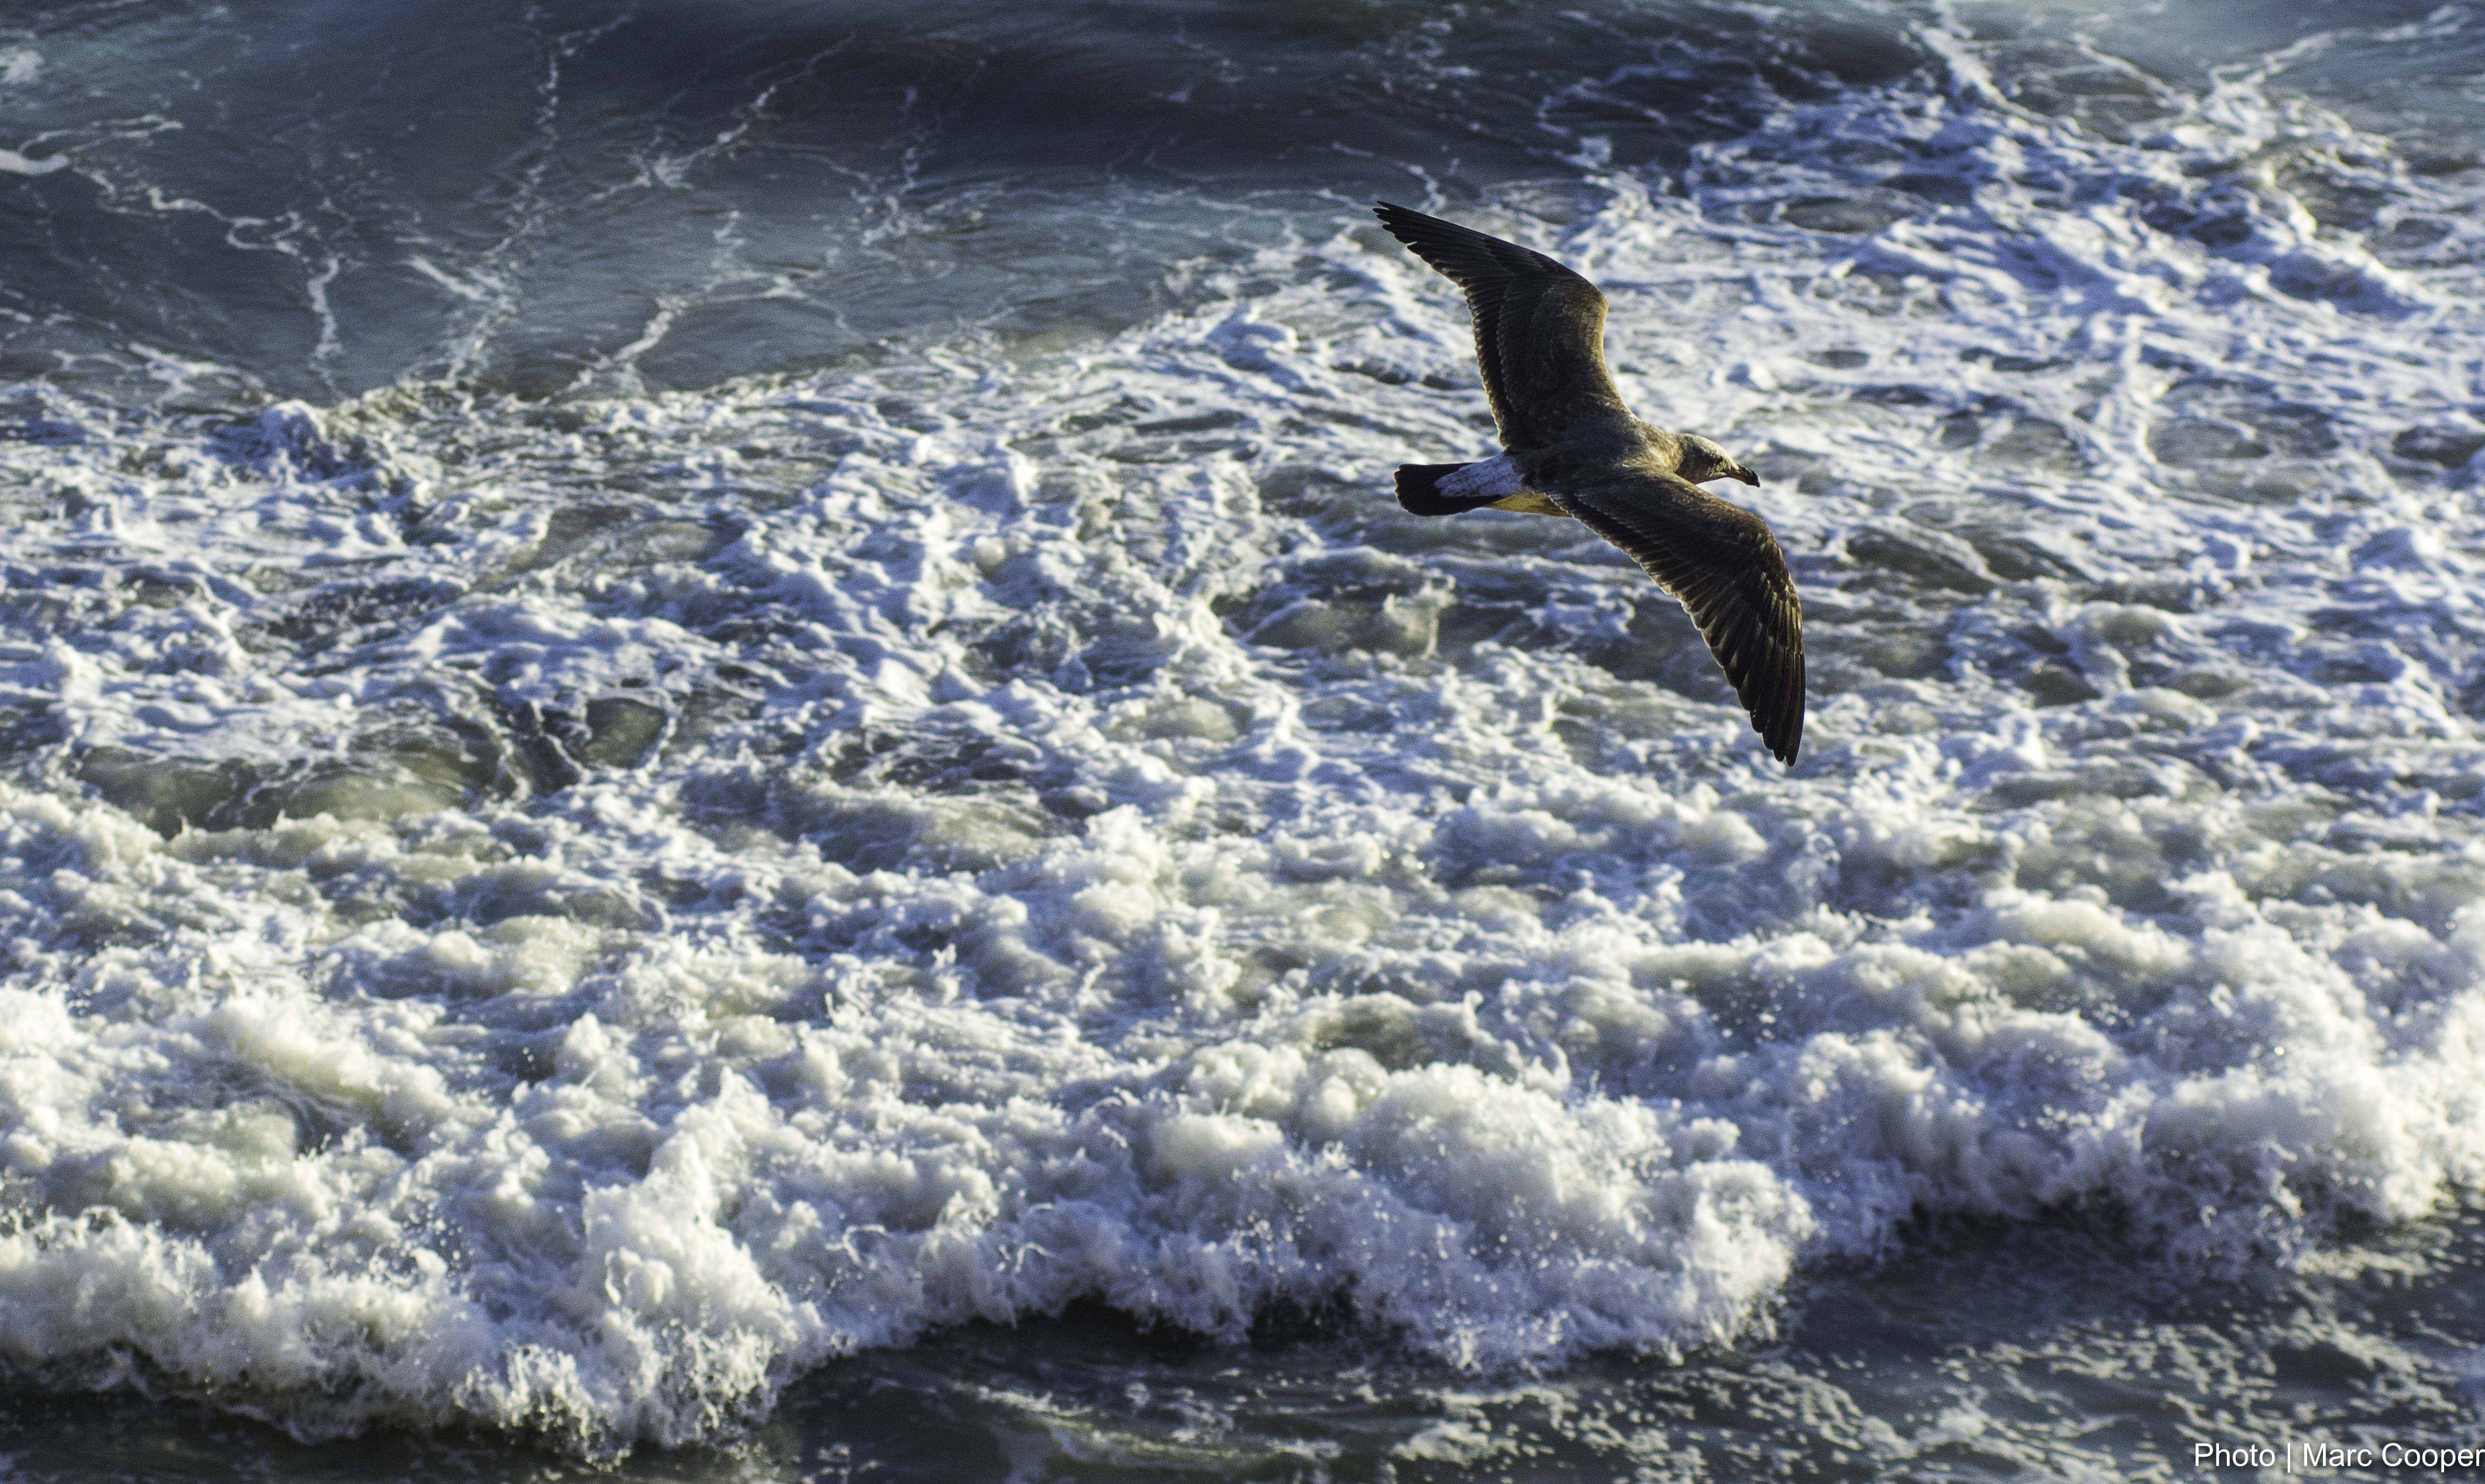
sea, ocean, bird, wave, seabird, birds, gulls, seagulls, oceanbirds, rockybeaches, marine mammal, wind wave